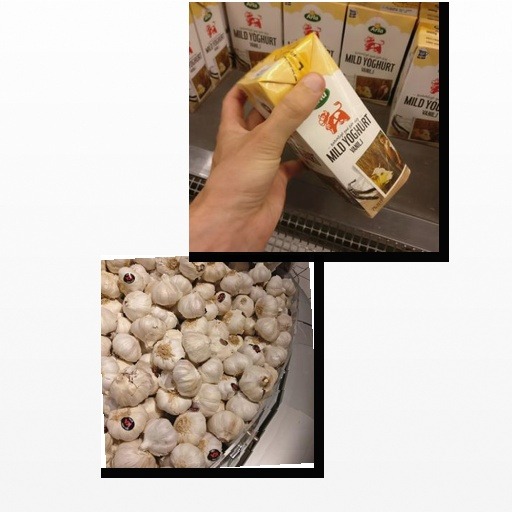
Food items: vanilla_yoghurt, garlic